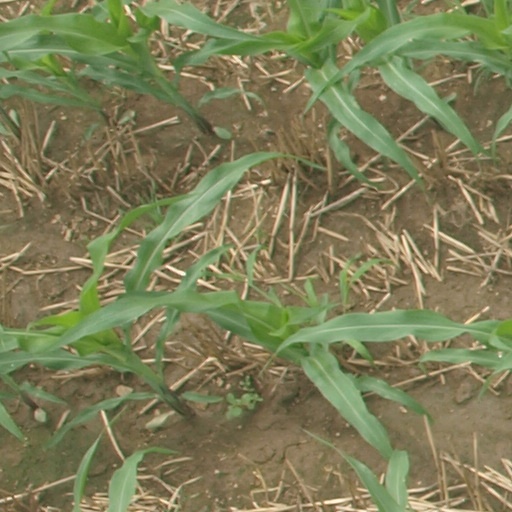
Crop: maize; corn